Cabinet of Barack Obama

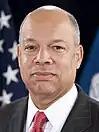
Jeh Johnson

President Obama nominated Arne Duncan on December 16, 2008, to be his Secretary of Education. In a prepared statement Obama praised Duncan's skills stating "For Arne, school reform isn't just a theory in a book – it's the cause of his life. And the results aren't just about test scores or statistics, but about whether our children are developing the skills they need to compete with any worker in the world for any job."